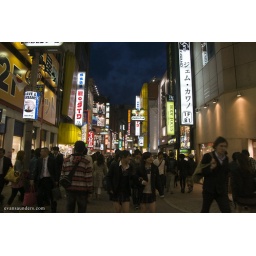
Your average walking street in Tokyo. I believe this was in Shibuya. Not as packed as other places, believe it or not!!